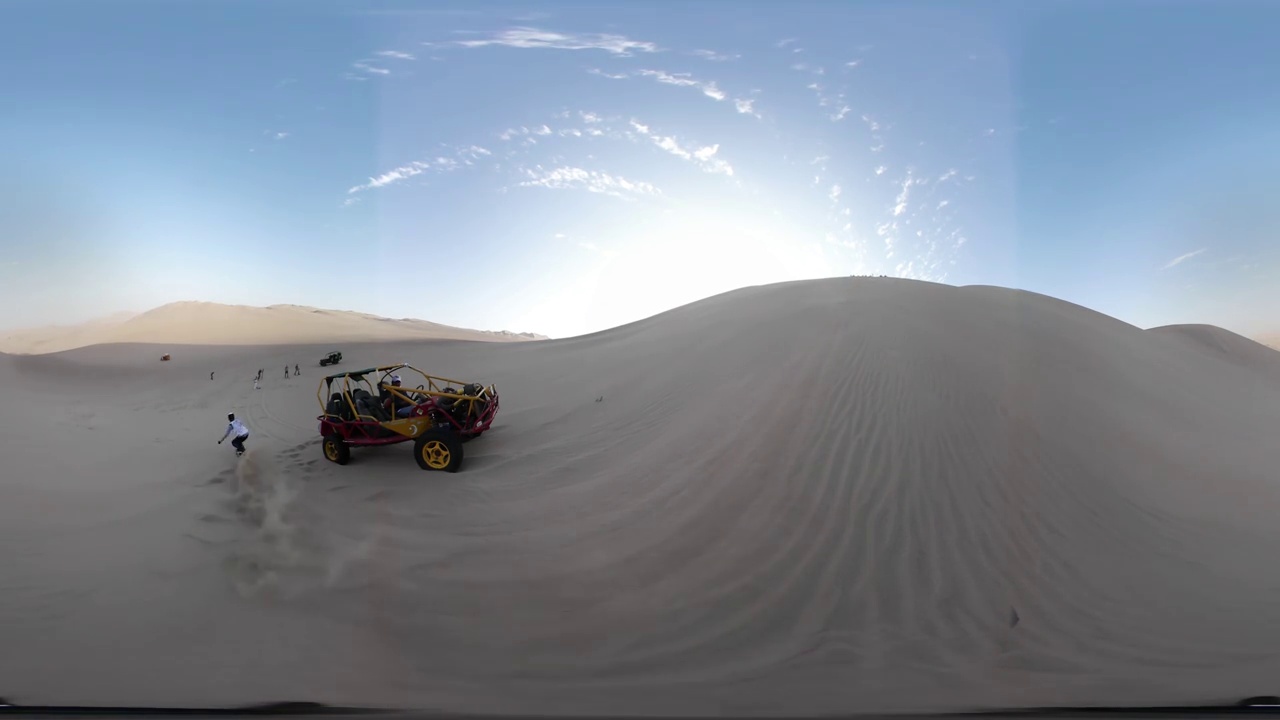
Referred object: the person in a white shirt next to the dune buggy

Referred object: turn left to find the yellow dune buggy

Referred object: the dune buggy opposite the person in white